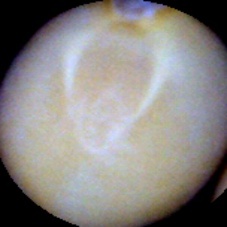
Label: Intact